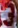
Number: 3